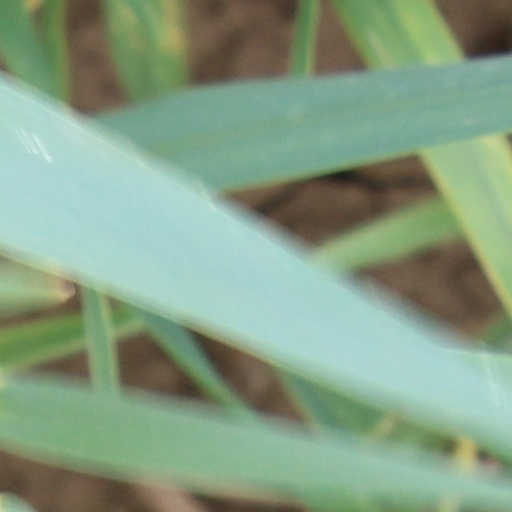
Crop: wheat